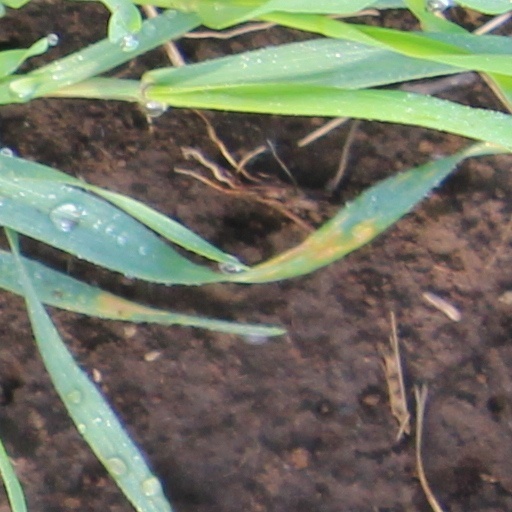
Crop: wheat